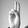
ASL letter: U